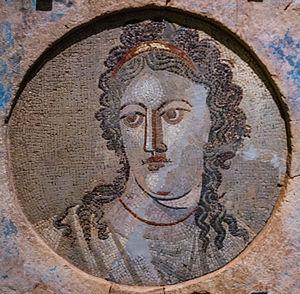
John Keats /dʒɒn ˈkiːts/, né à Londres le 31 octobre 1795 et mort à Rome le 23 février 1821, est un poète britannique considéré comme un romantique de la deuxième génération, celle de Lord Byron et de Percy Bysshe Shelley. Il commence à être publié en 1817, soit quatre années avant sa mort de la phtisie, à vingt-cinq ans.